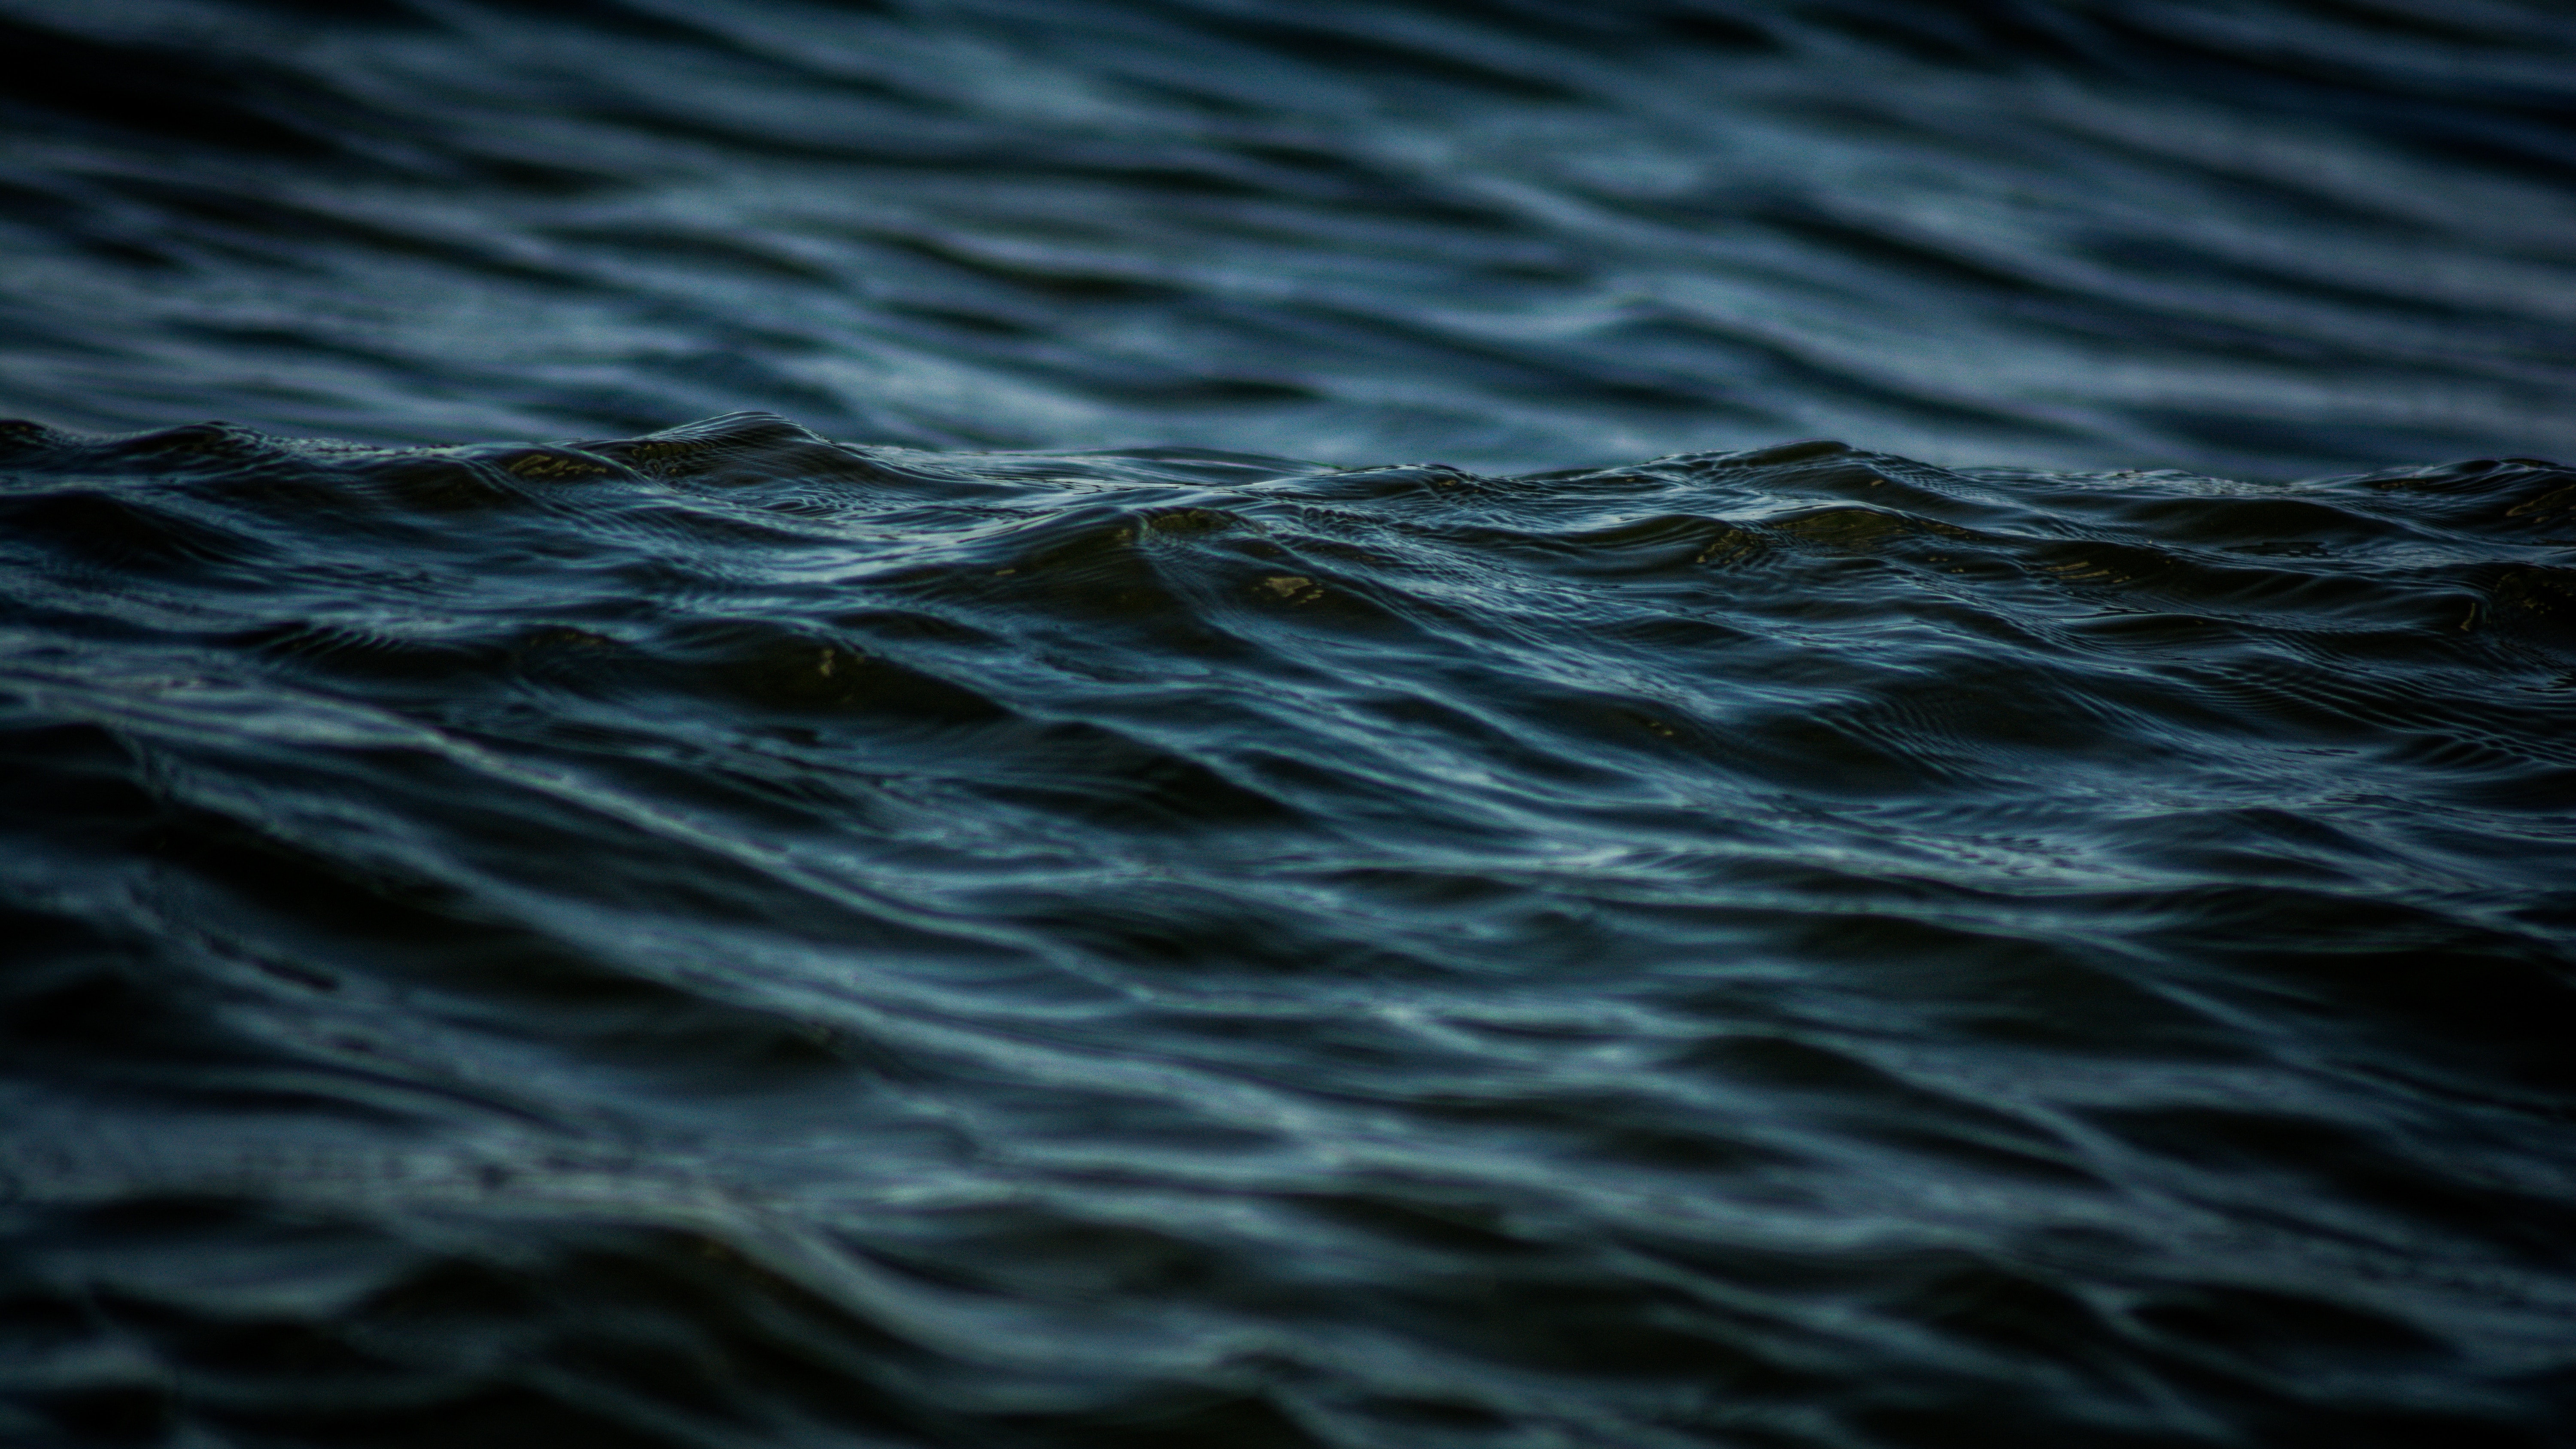
sea, water, ocean, black and white, sky, texture, wave, atmosphere, river, reflection, calm, darkness, computer wallpaper, wind wave, water resources